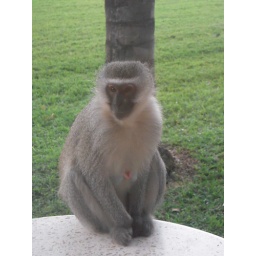
this monkey scared me 10 minutes before while running by when I was on the phone outside